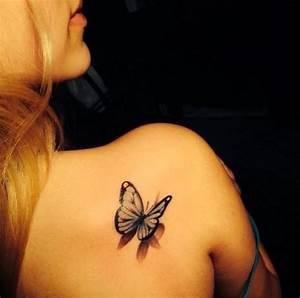
butterfly